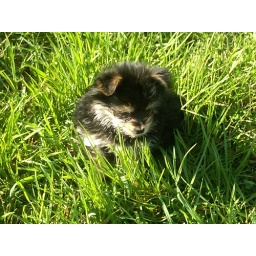
Lacy playing in the grass while I'm waiting for a load of Sunoco gas, she's a truck dog in training.